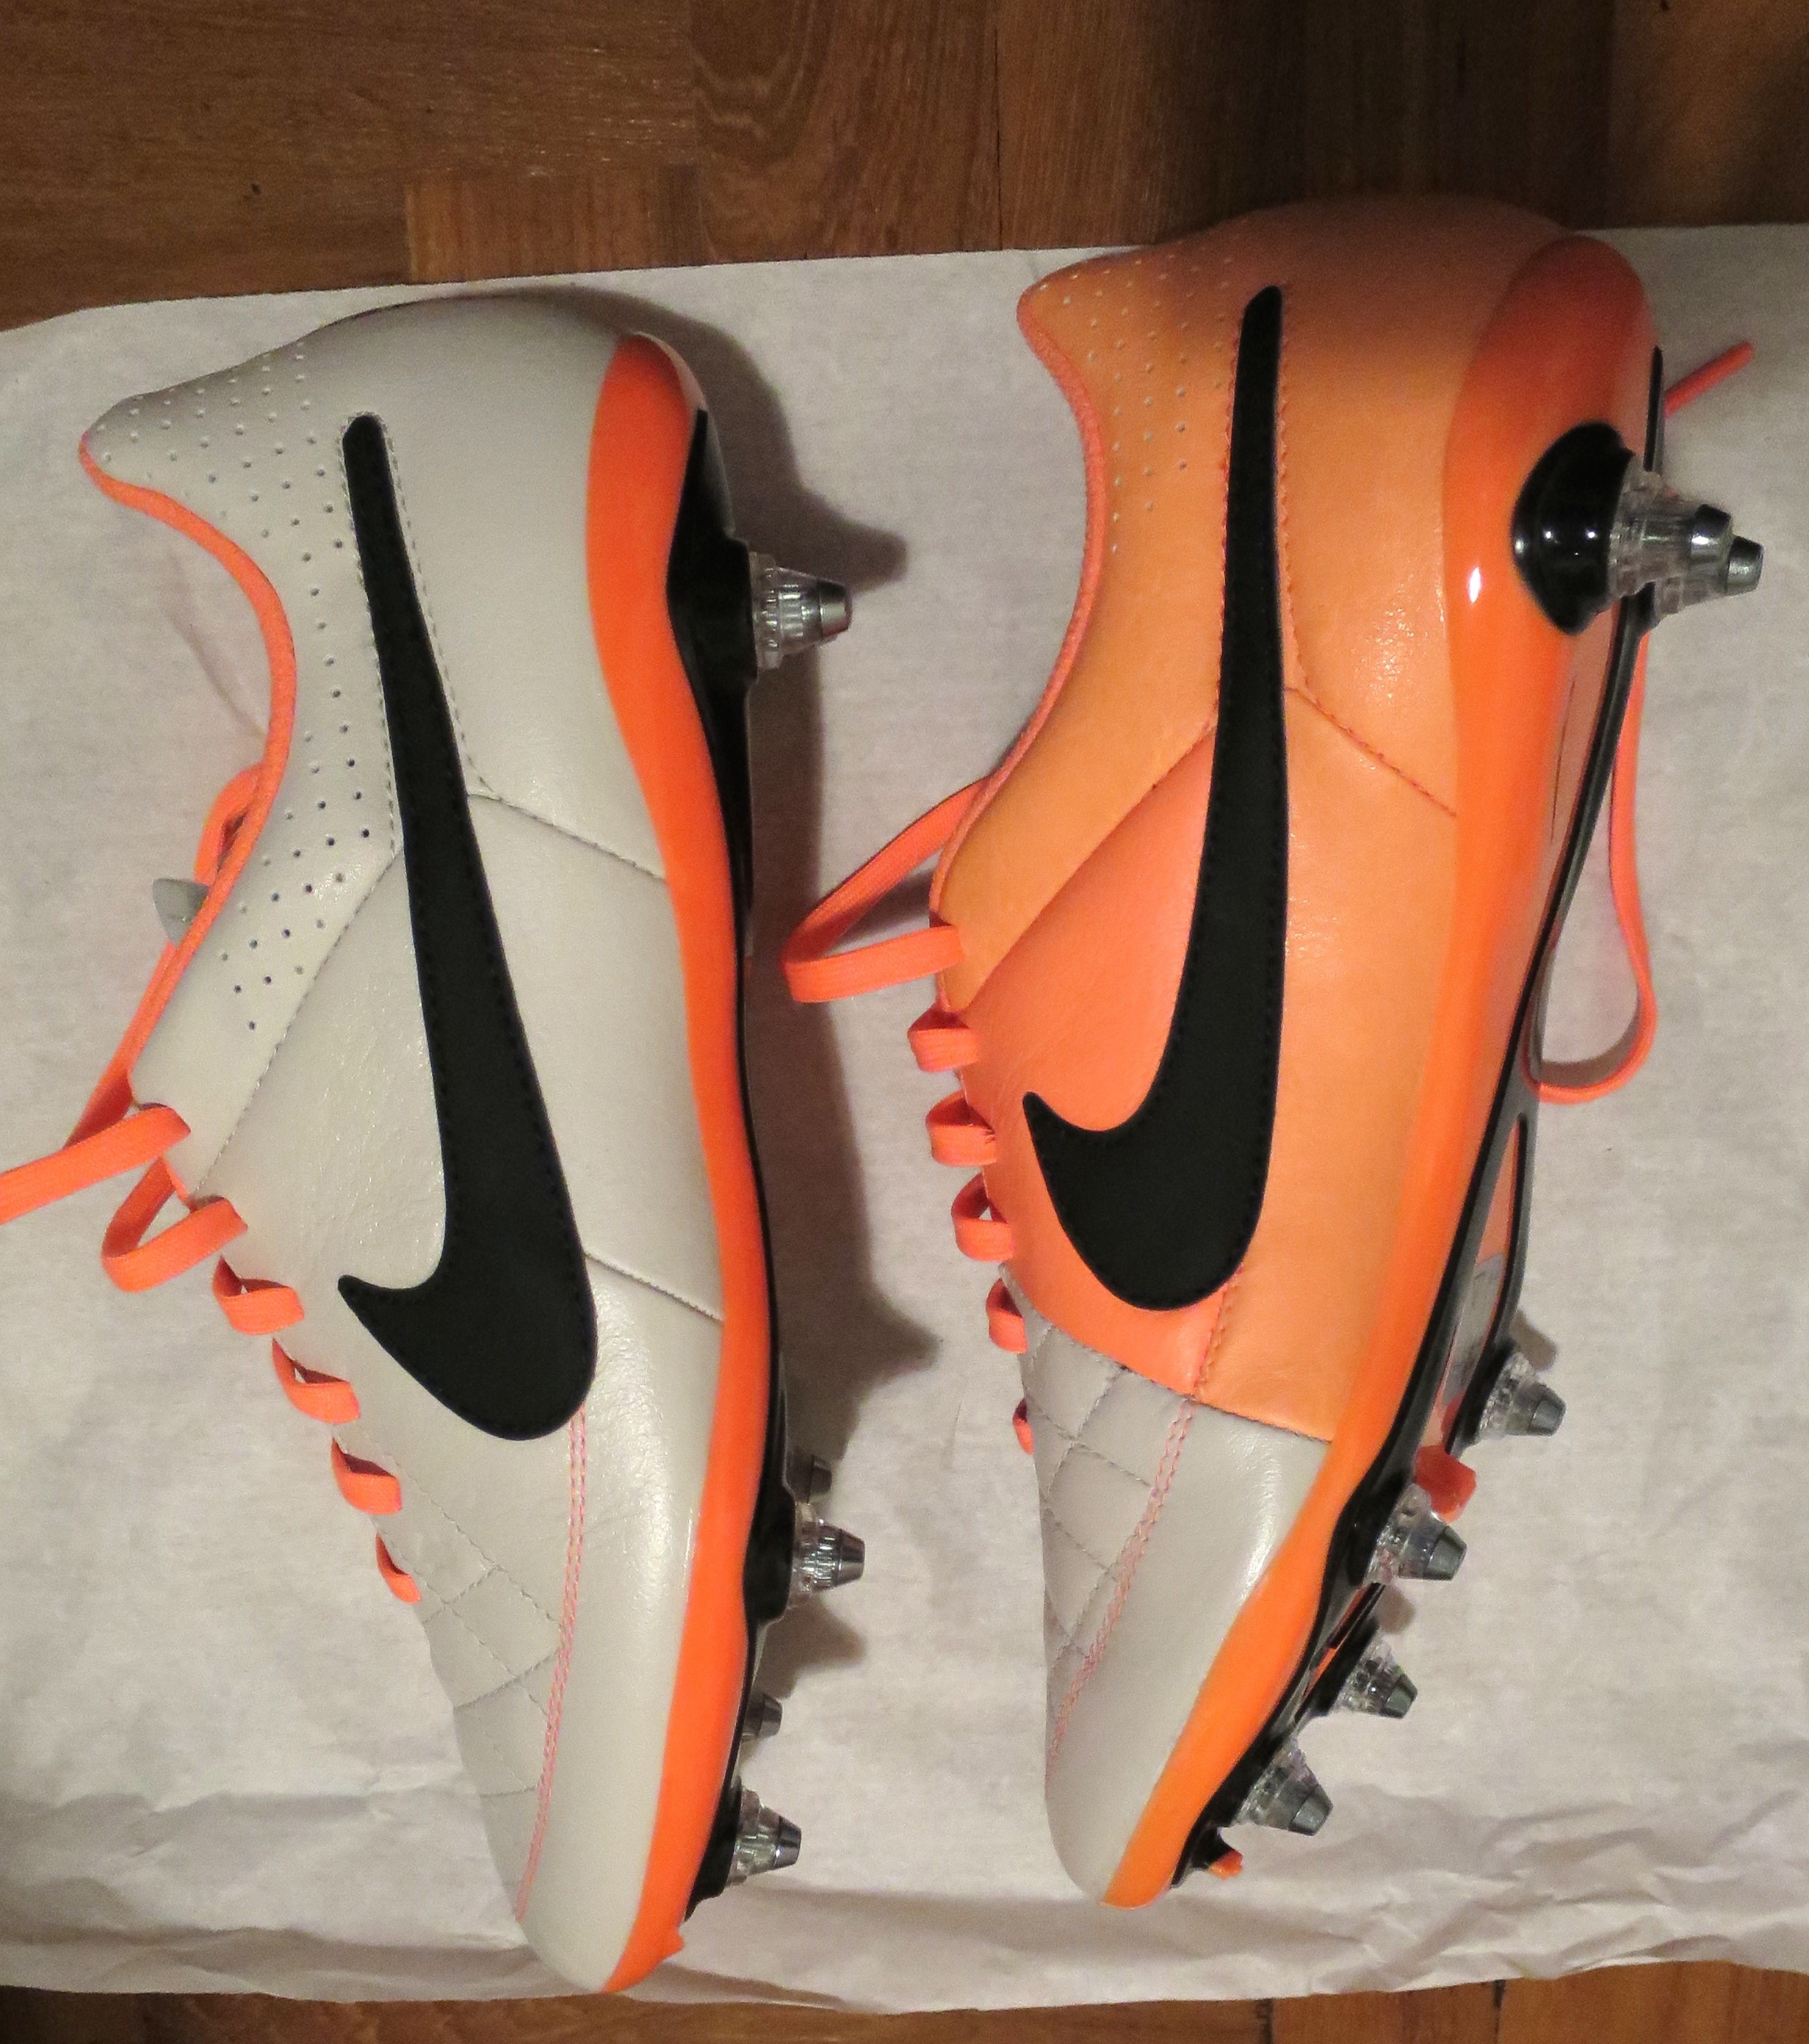
shoe, white, sport, orange, red, footwear, studs, soccer boots, surfing equipment and supplies, high heeled footwear